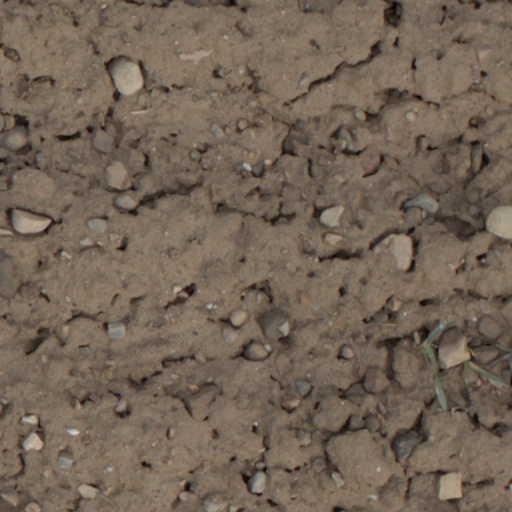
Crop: wheat